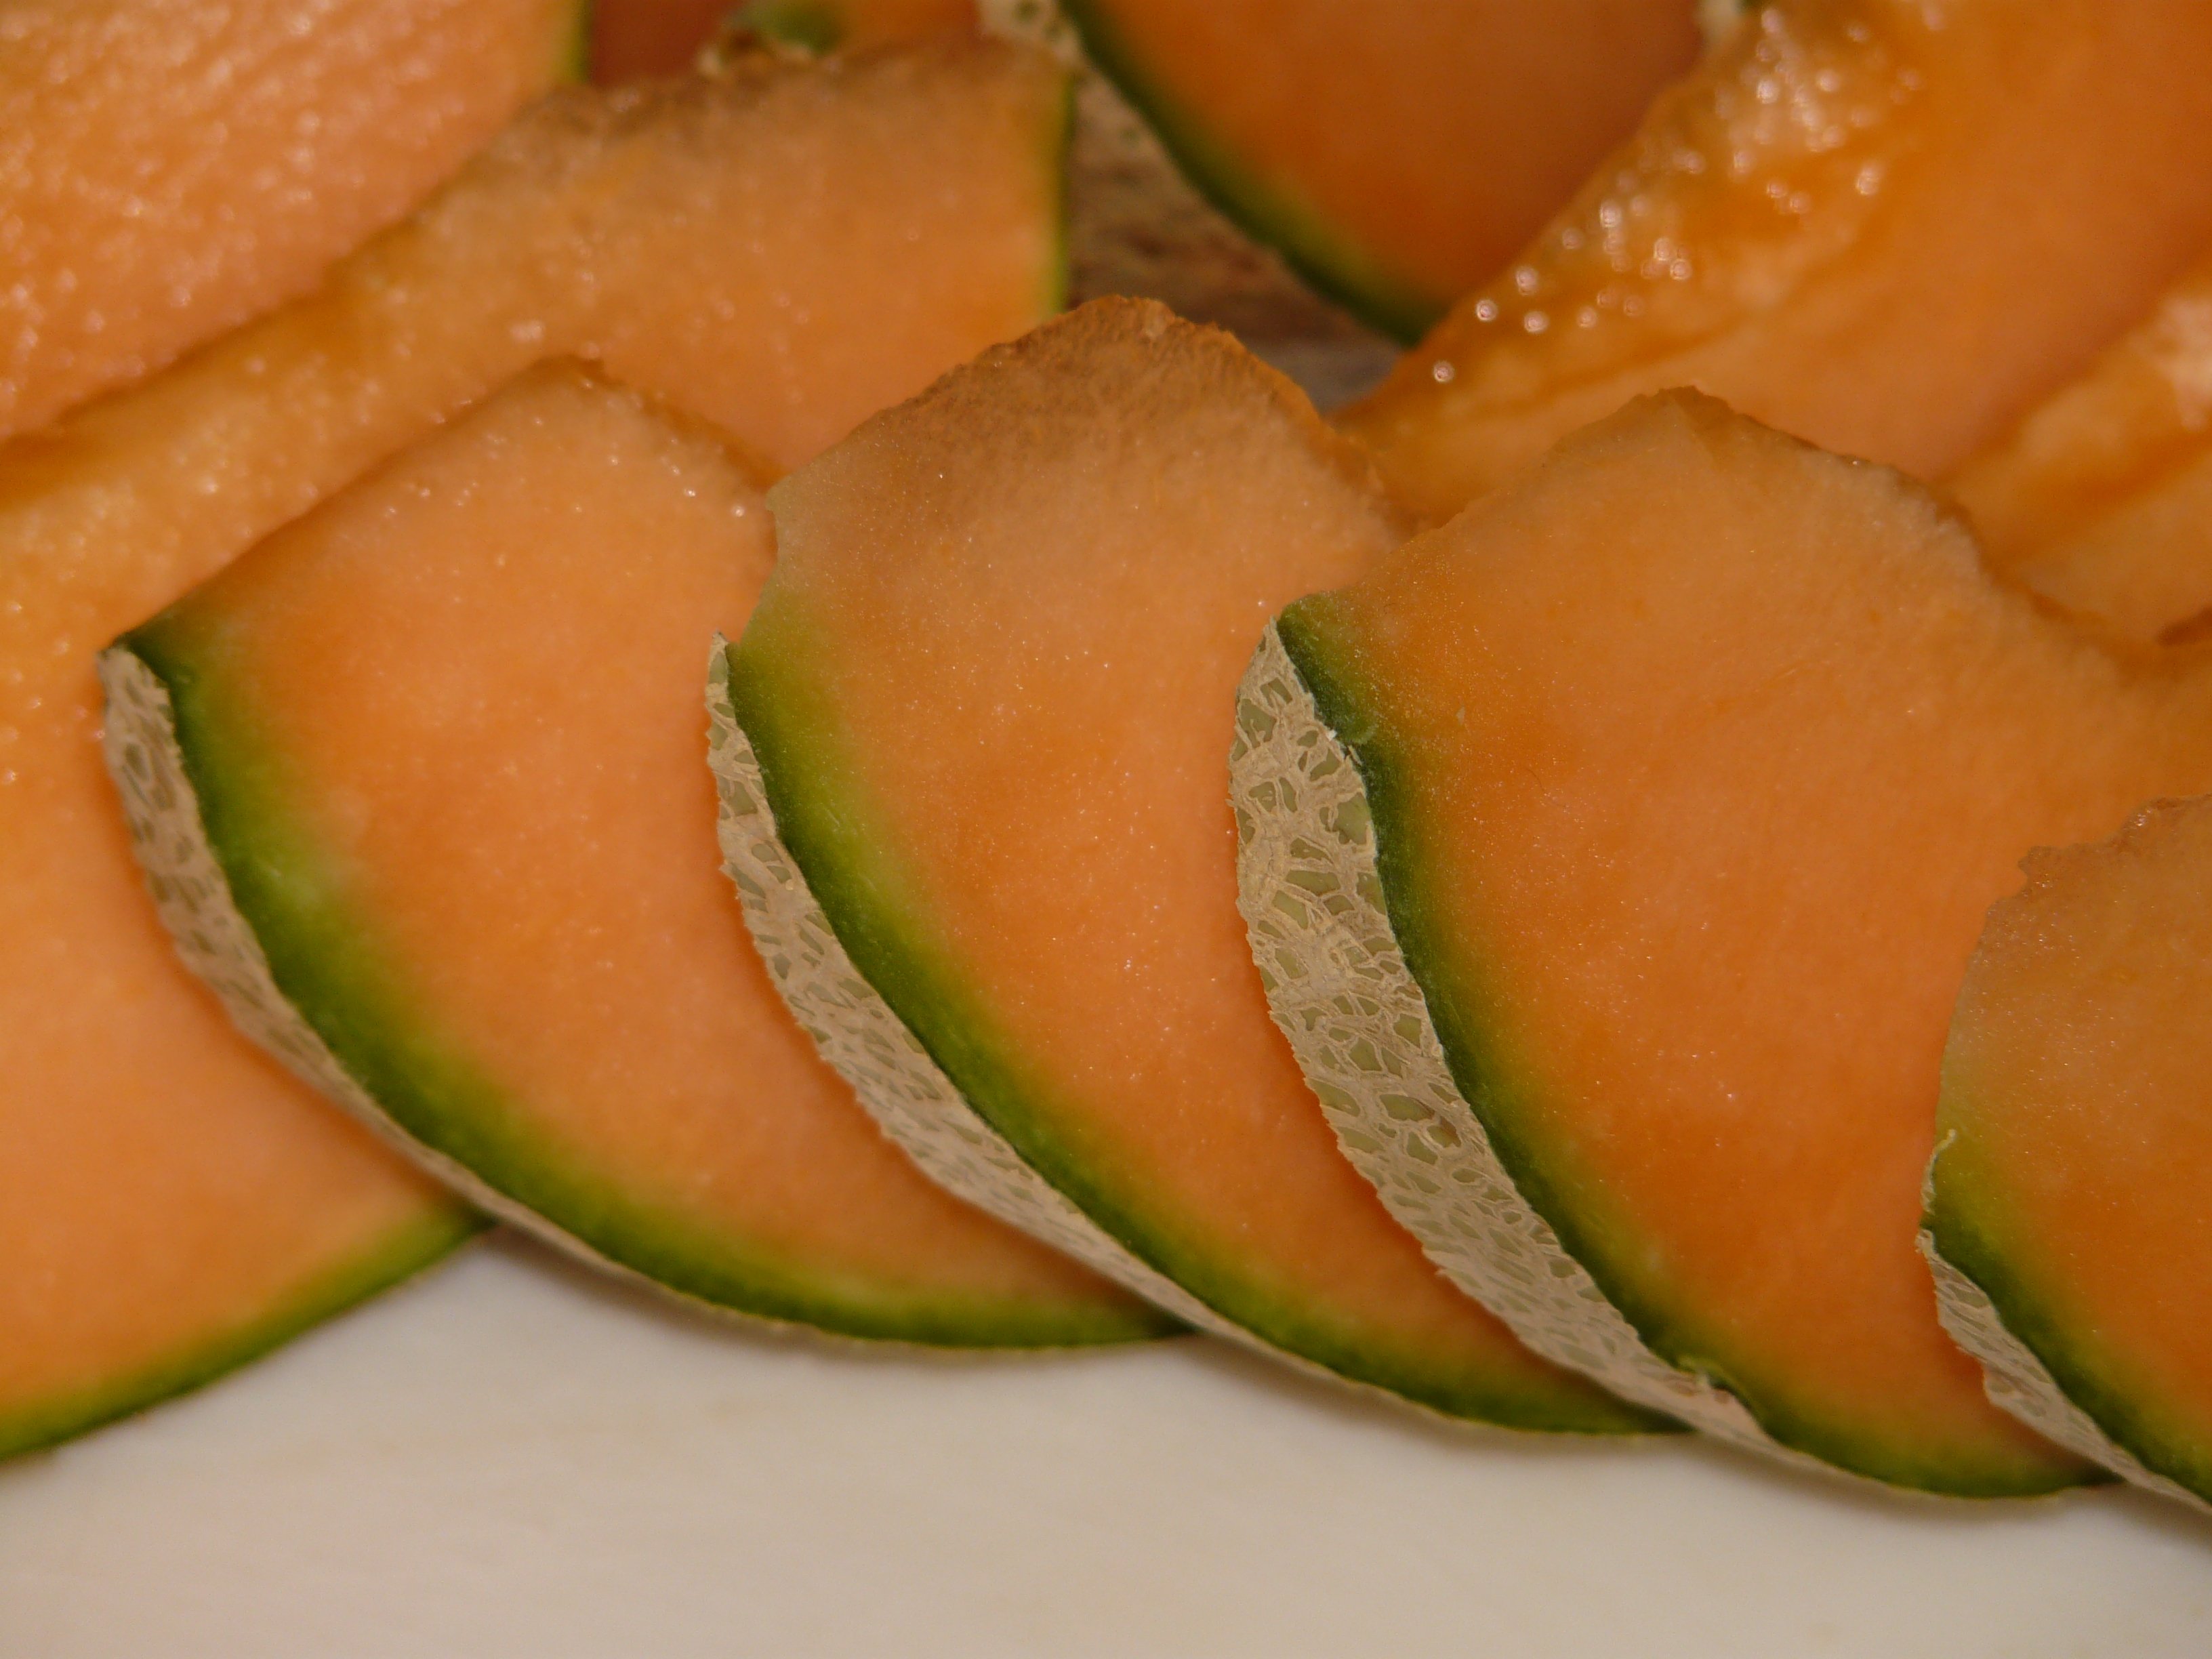
plant, fruit, food, produce, vegetable, yellow, watermelon, amarillo, calabaza, cantaloupe, melon, cucurbita, canary, flowering plant, cucumis, melo, muskmelon, land plant, cucumber gourd and melon family, tendral